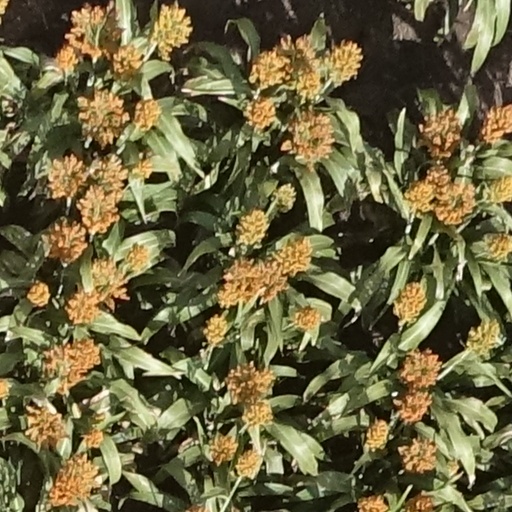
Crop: sorghum